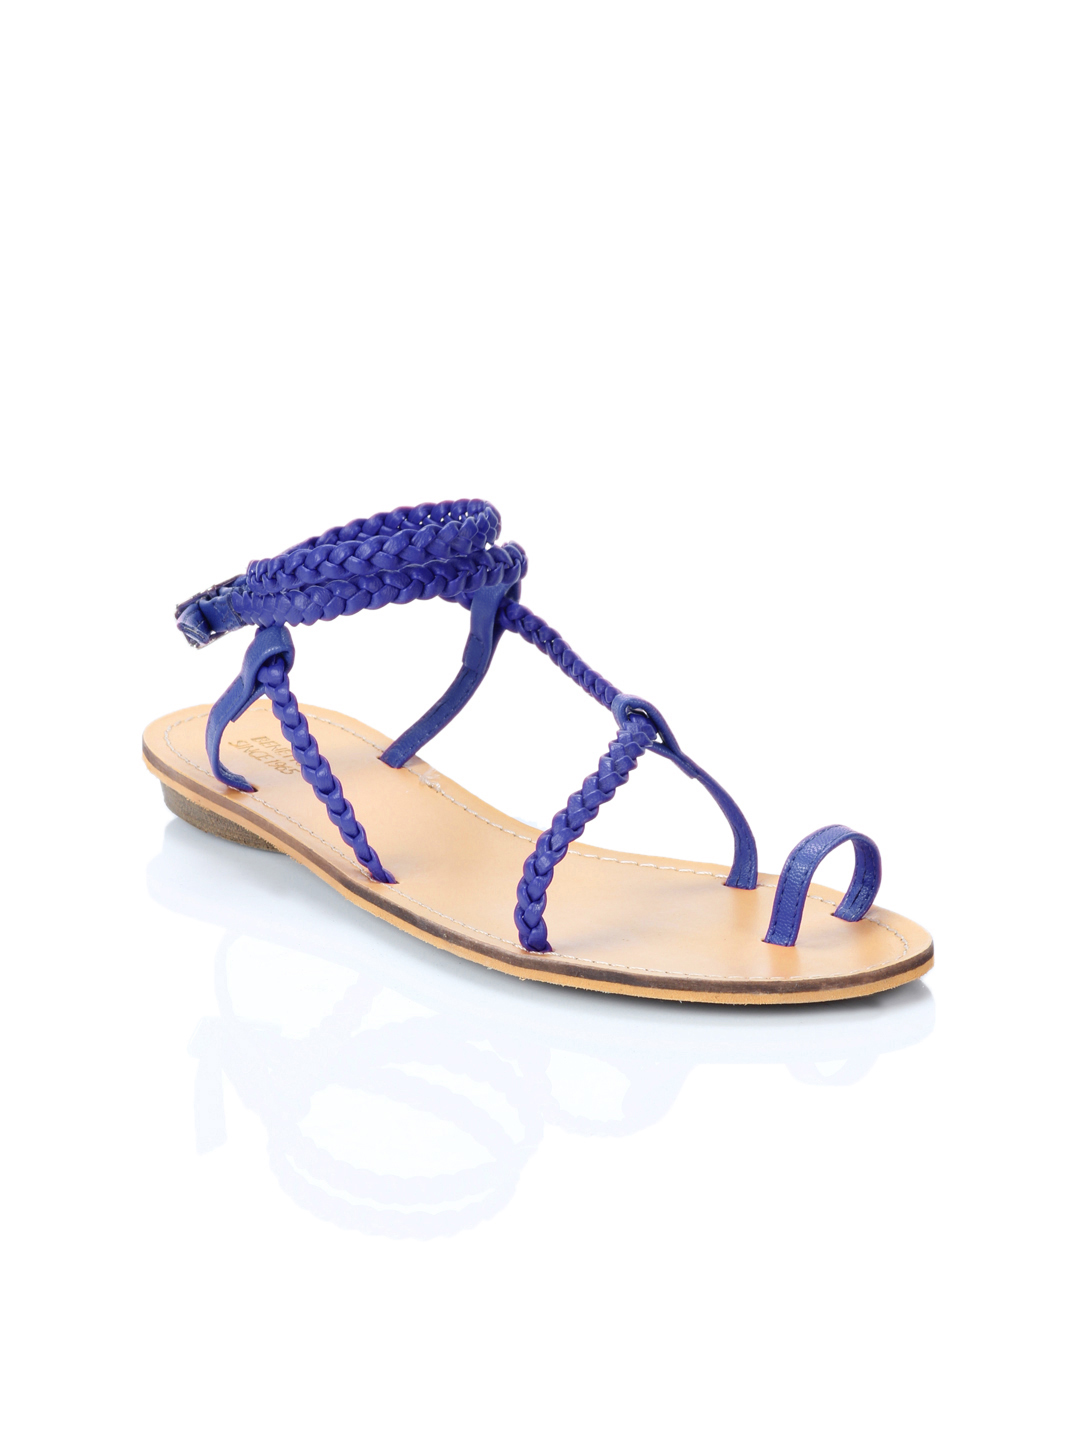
United Colors of Benetton Women Blue Sandals
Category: Footwear / Shoes / Flats
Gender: Women
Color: Blue
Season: Summer 2012
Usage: Casual